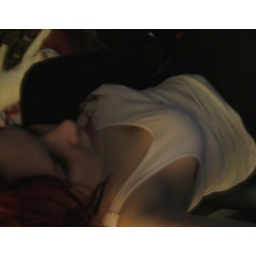
12/24 half awake. kitty sleeping in the background. a little dark.